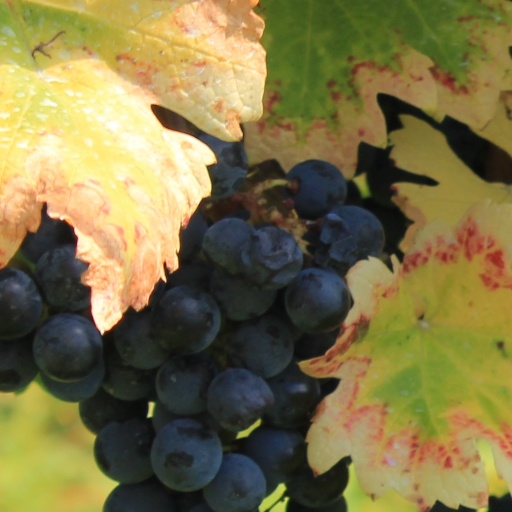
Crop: grape